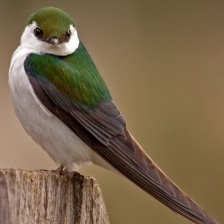
Species: VIOLET GREEN SWALLOW
Scientific name: TACHYCINETA THALASSINA